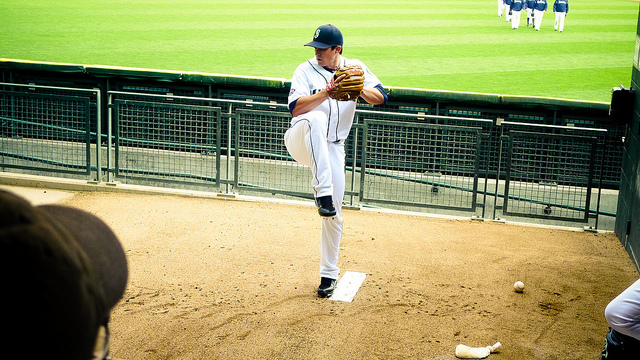
người đàn ông mặc đồ trắng đang đeo găng tay bóng chày đứng trên sân